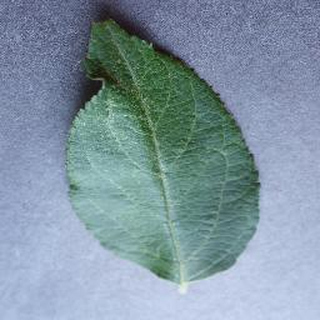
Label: healthy_apple